Maurizio Sarri

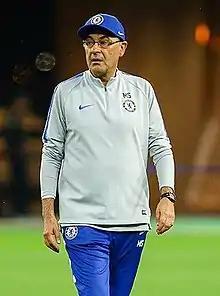
Sarri with Chelsea in 2019

From a tactical standpoint, Sarri is known for his intelligence, attention to detail and his meticulous approach in preparing for matches during weekly training sessions. He often has his team prepare many different plays on set-pieces. One of the main trademarks of his highly organised system is a four-man back-line. His teams usually play a high defensive line and adopt the offside trap and a zonal marking system. He requires his defensive players to be synchronised in their movements, anticipate plays, and look at the ball as a point of reference, not their opponents. Other key elements of Sarri's line-up are the presence of a deep-lying playmaker who dictates play in front of the back-line, such as Jorginho, and overlapping attacking full backs, to provide width to his team, as his players often attack from the flank, looking to play quick exchanges and make runs in behind into the box rather than deliver crosses into the area, however. As such, he favours dynamic wingers in his team, as well as defenders and goalkeepers who are comfortable on the ball, to help his team retain possession, and hard-working players who can implement his high pressing game.